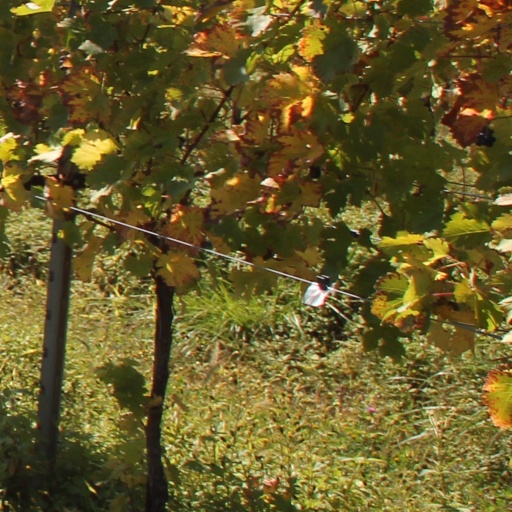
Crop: grape